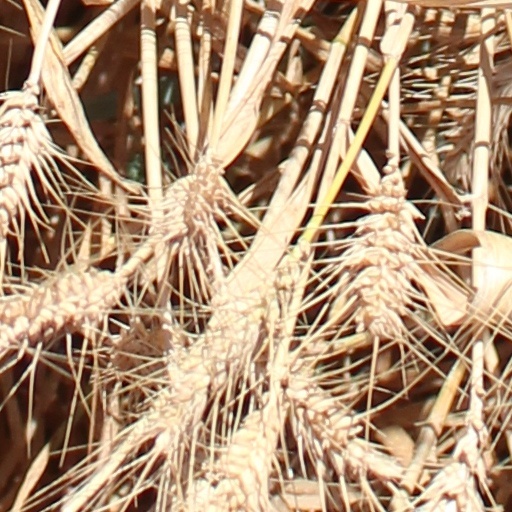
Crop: wheat